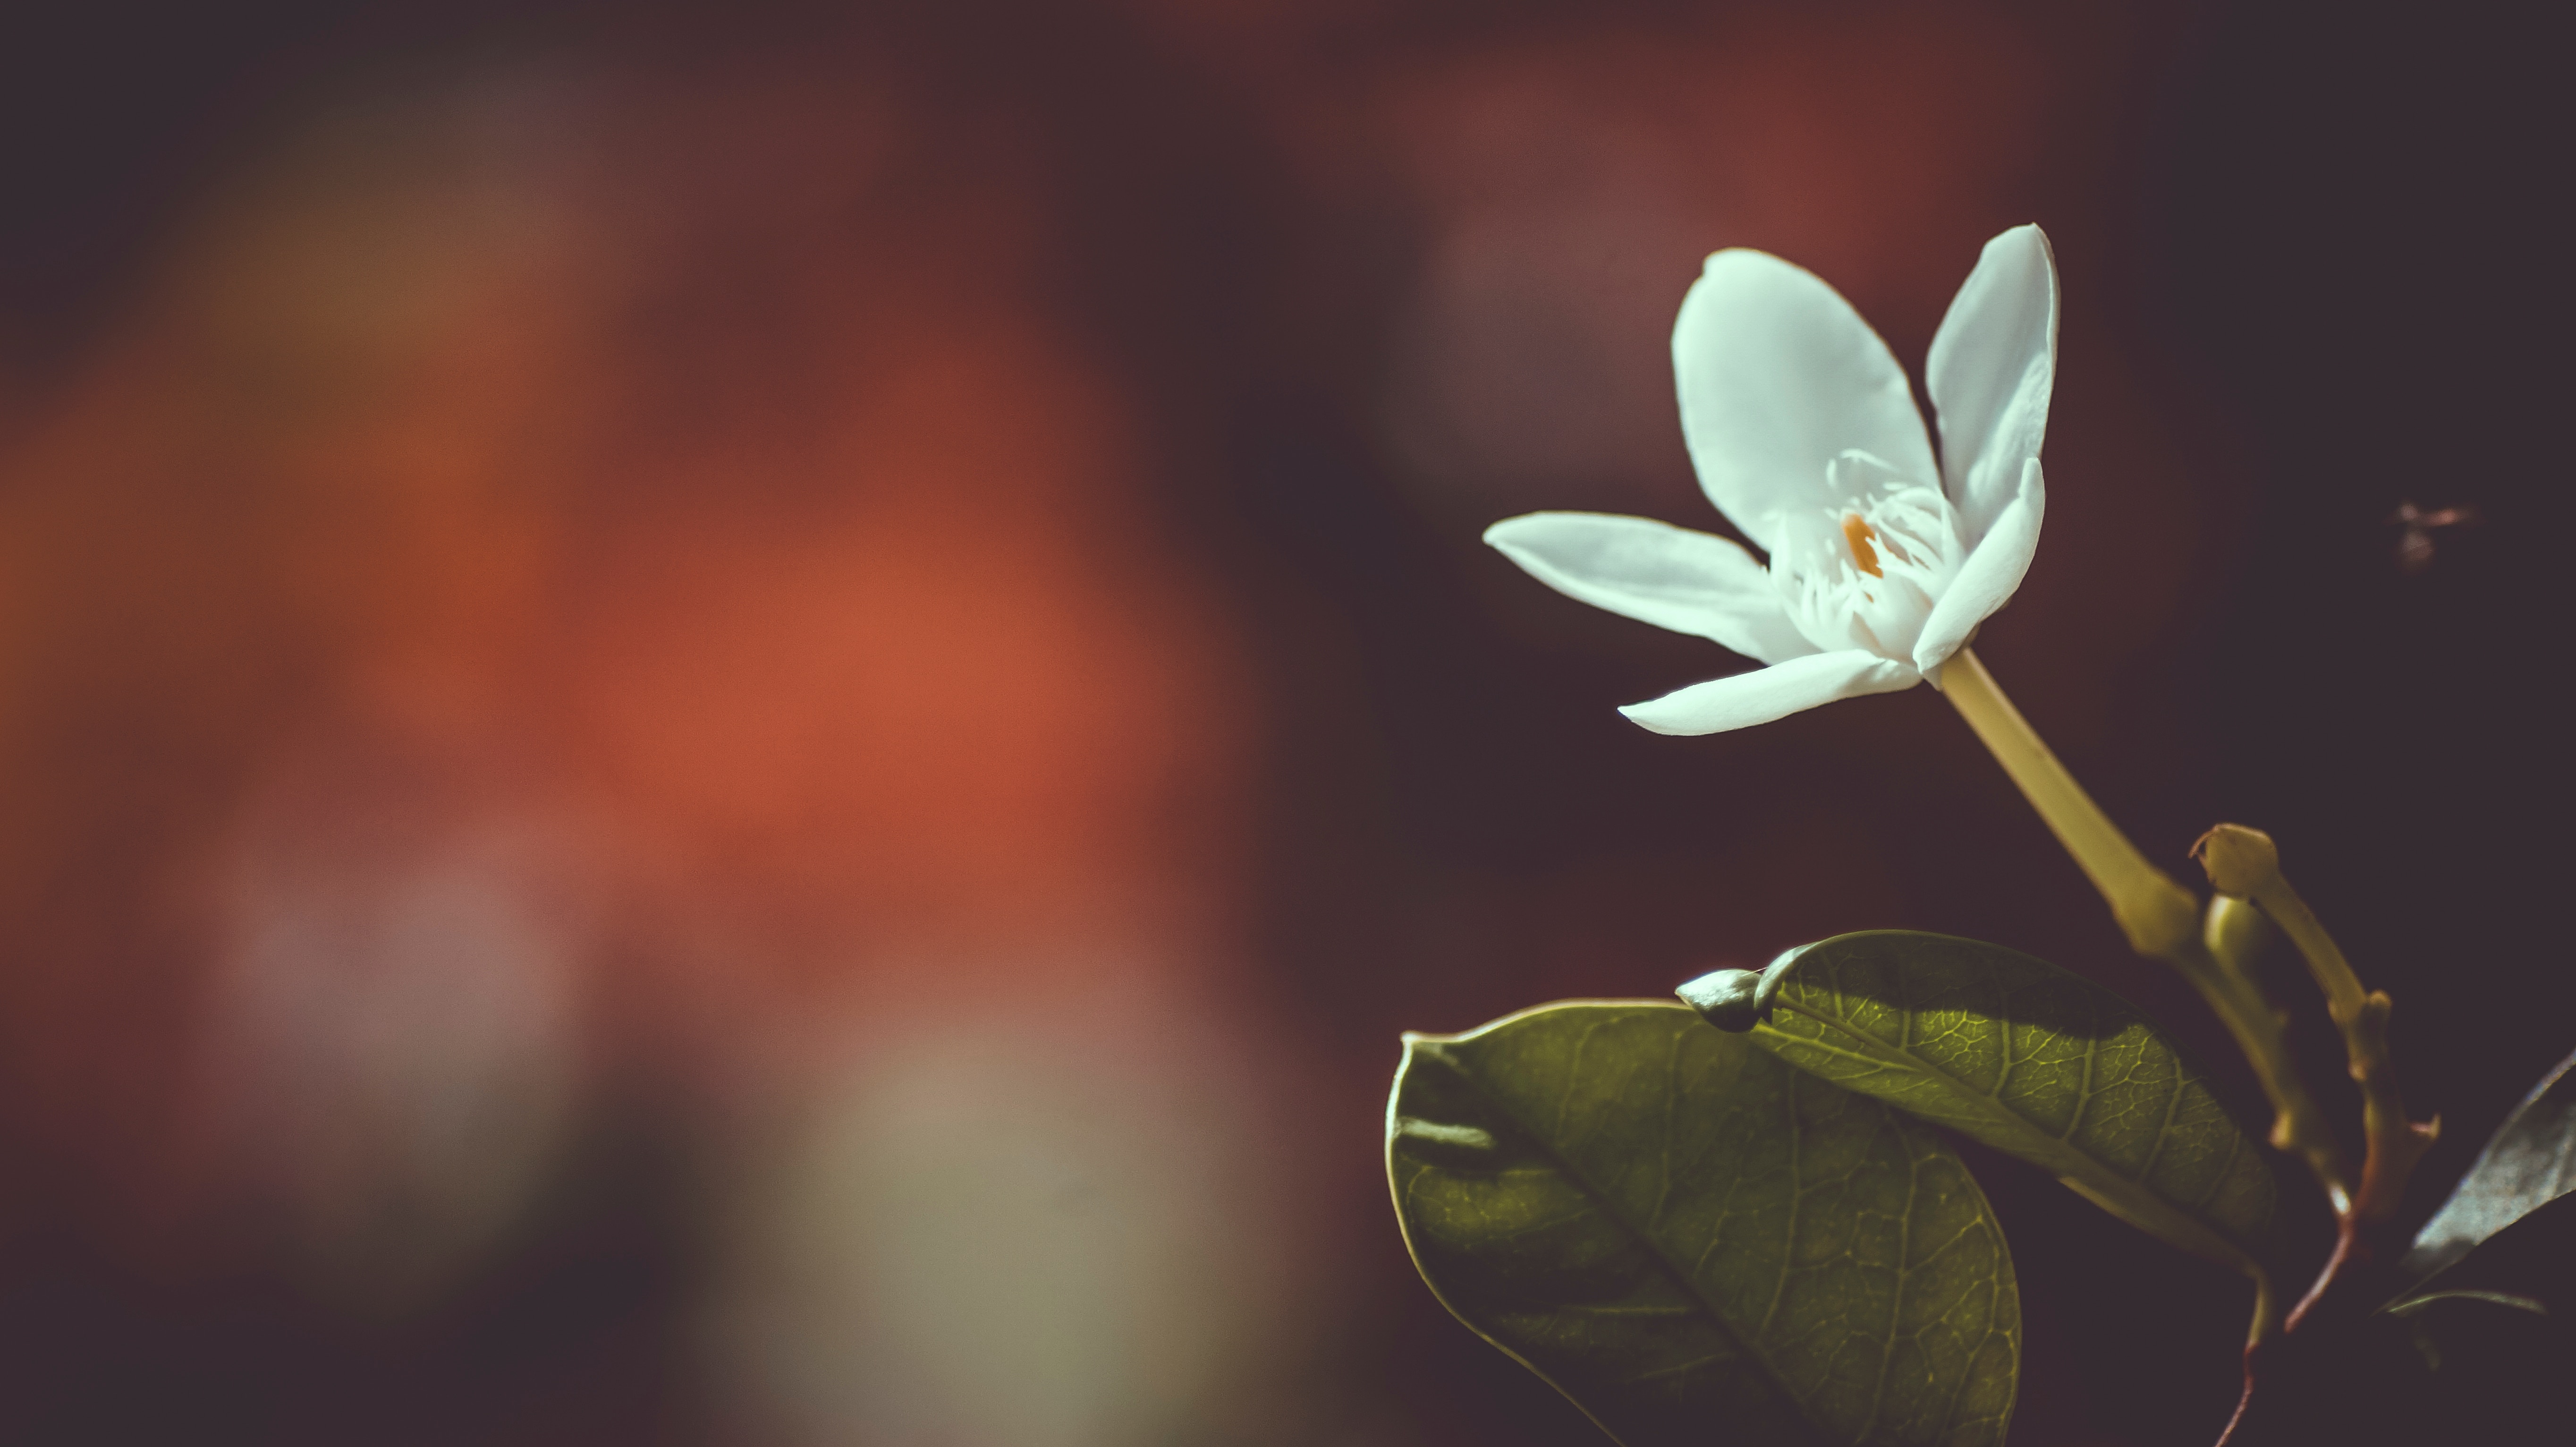
branch, blossom, plant, sunlight, flower, petal, spring, flora, wildflower, close up, cool image, cool photo, bud, macro photography, flowering plant, still life photography, plant stem, computer wallpaper